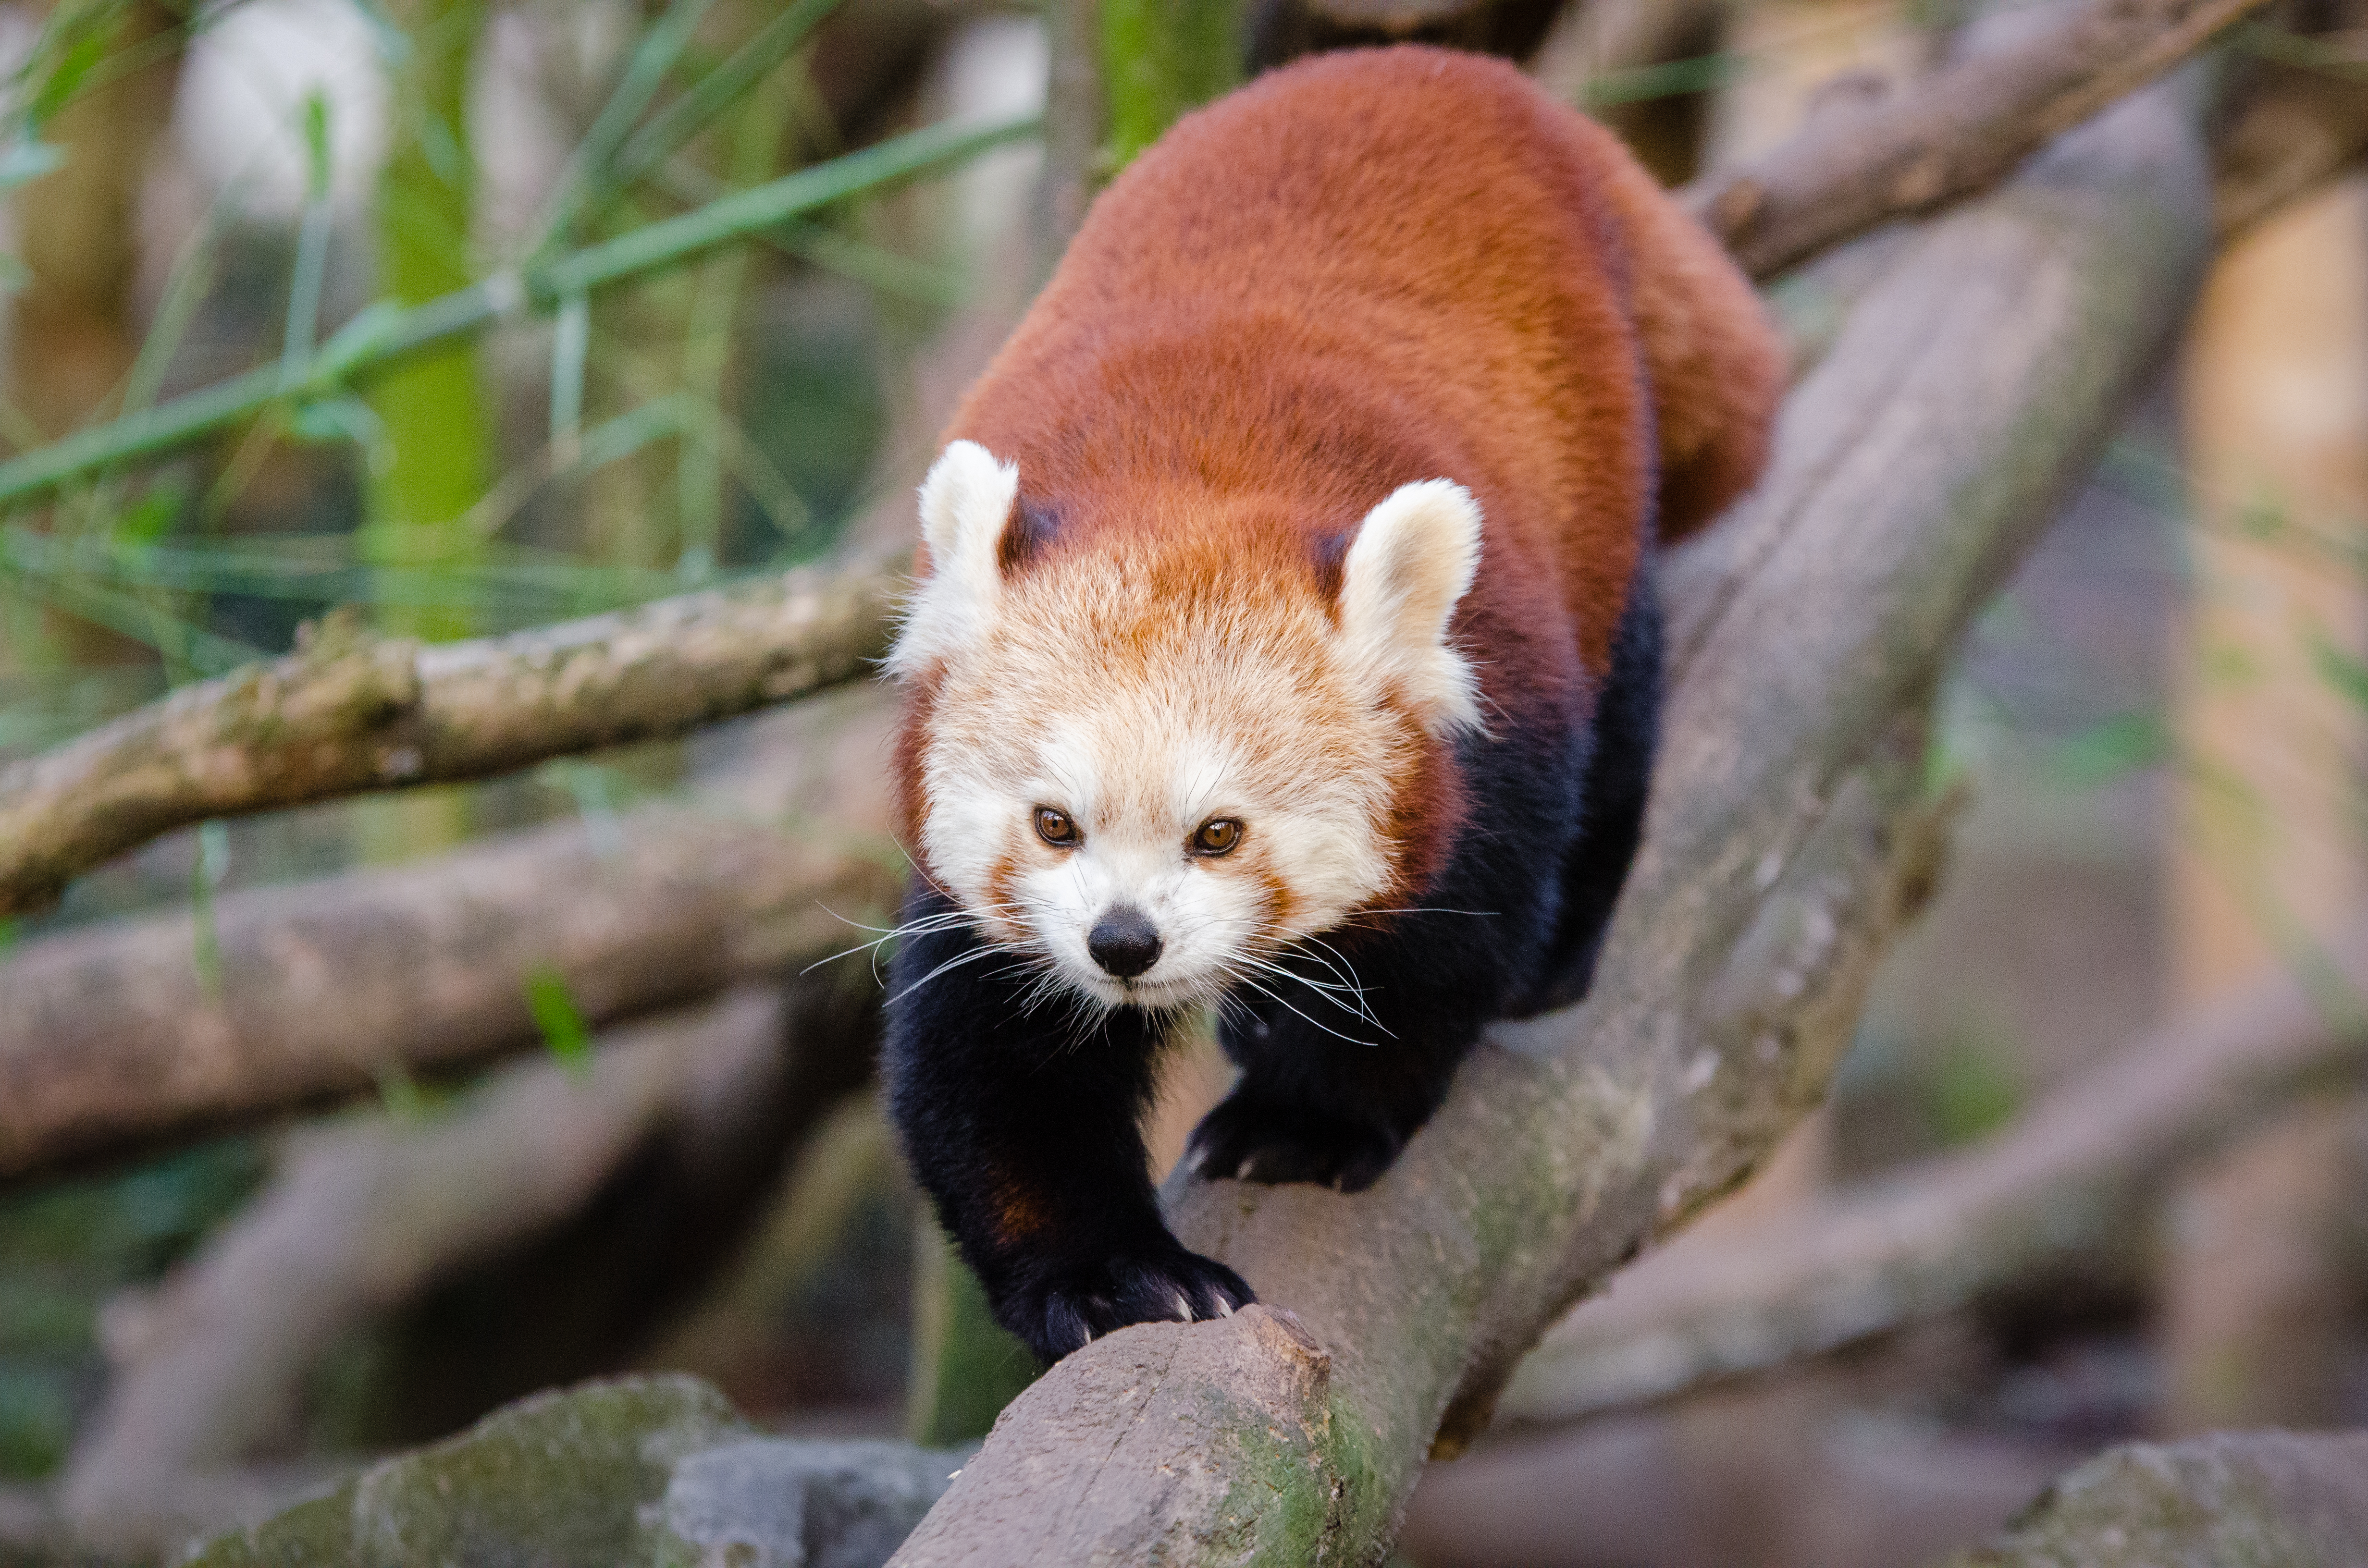
tree, nature, bokeh, blur, field, vintage, sweet, feet, animal, cute, female, wildlife, zoo, fur, orange, young, spring, green, high, red, foot, mammal, nikon, fauna, red panda, panda, 2015, face, nose, paw, tail, animals, ears, endangered, vertebrate, germany, deutschland, frhling, natur, paws, tier, depth, iso, ss, depthoffield, fell, grn, gesicht, baum, adorable, bamboo, d7000, roter, kleiner, niedlich, sues, suess, species, bedrohte, tierart, tierpark, weiblich, jungtier, jung, ohren, schwanz, nase, bedroht, ailurus, fulgens, mozilla, firefox, wochenende, weekend, giant panda